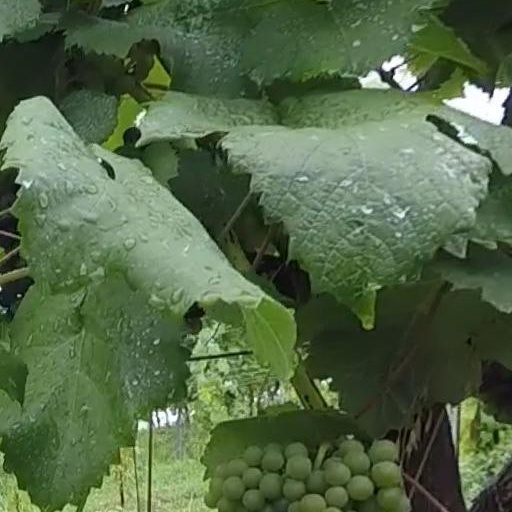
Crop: grape